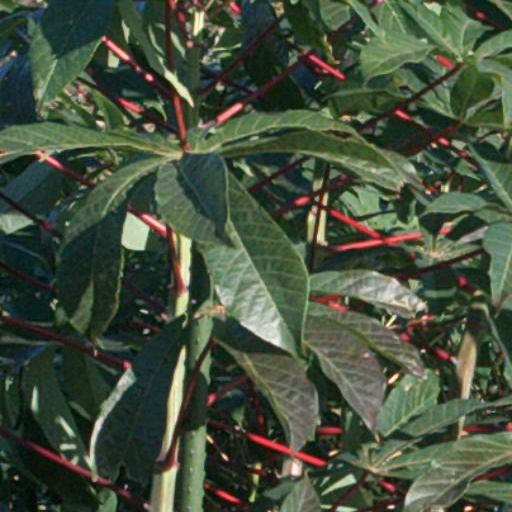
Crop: cassava